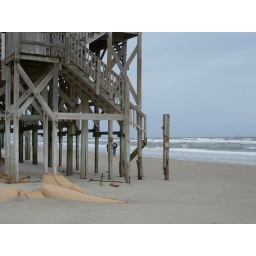
Even the sand bags are buried in this picture.